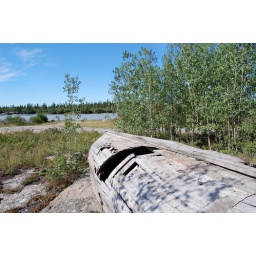
This old canoe was sitting on a rock near Frank Channel just west of Behchoko (Fort Rae).